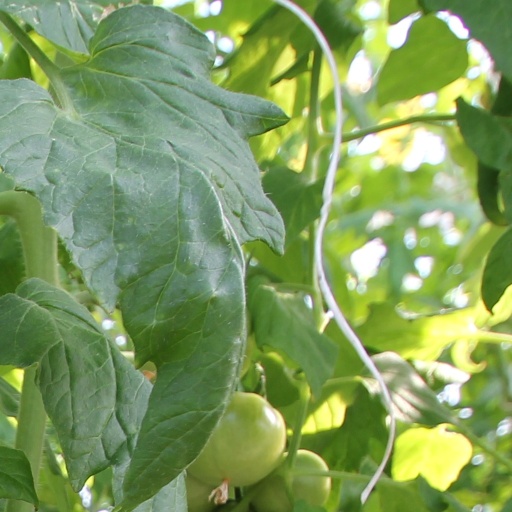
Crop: tomato